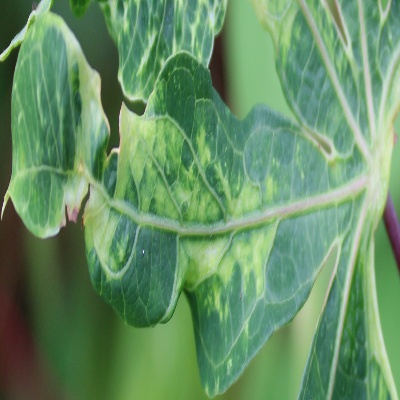
Crop: Cassava
Condition: mosaic